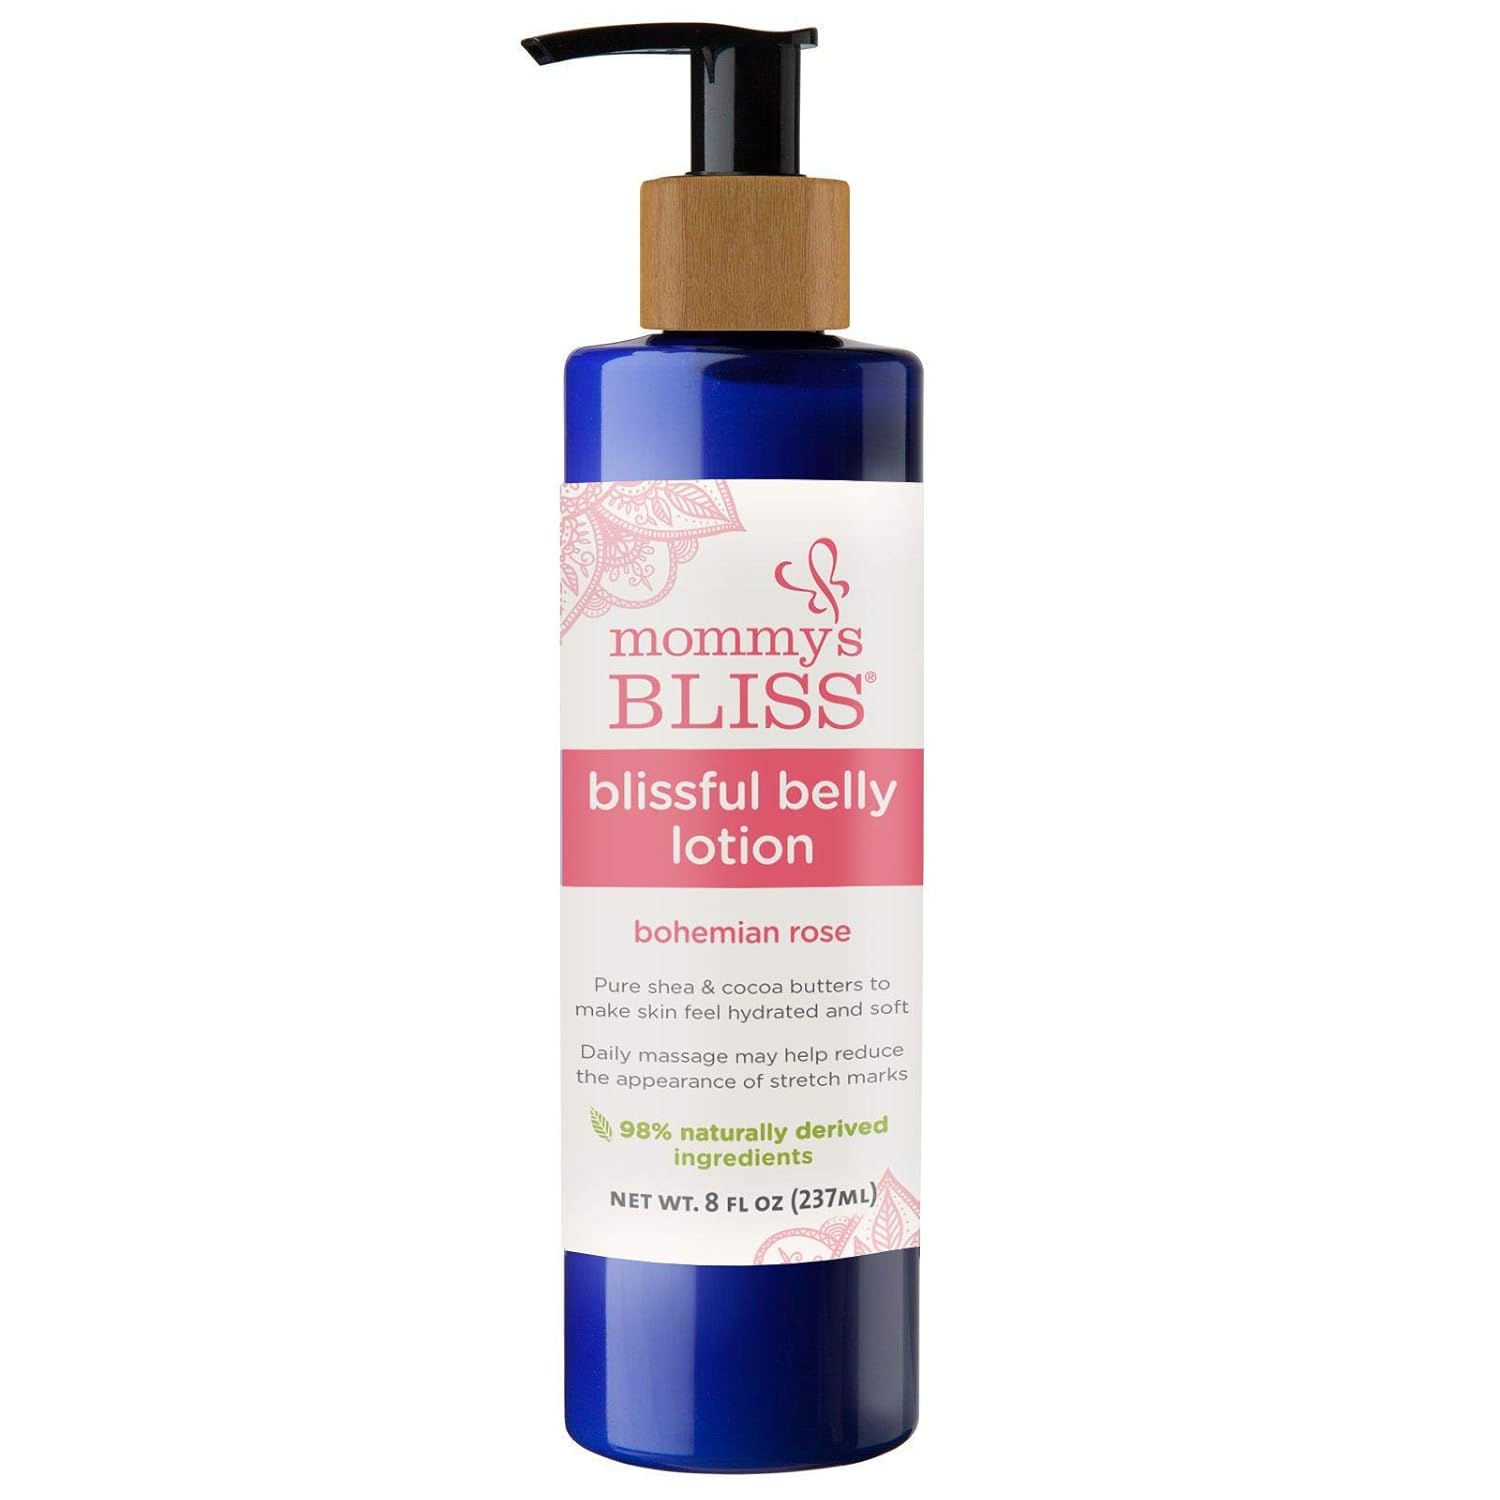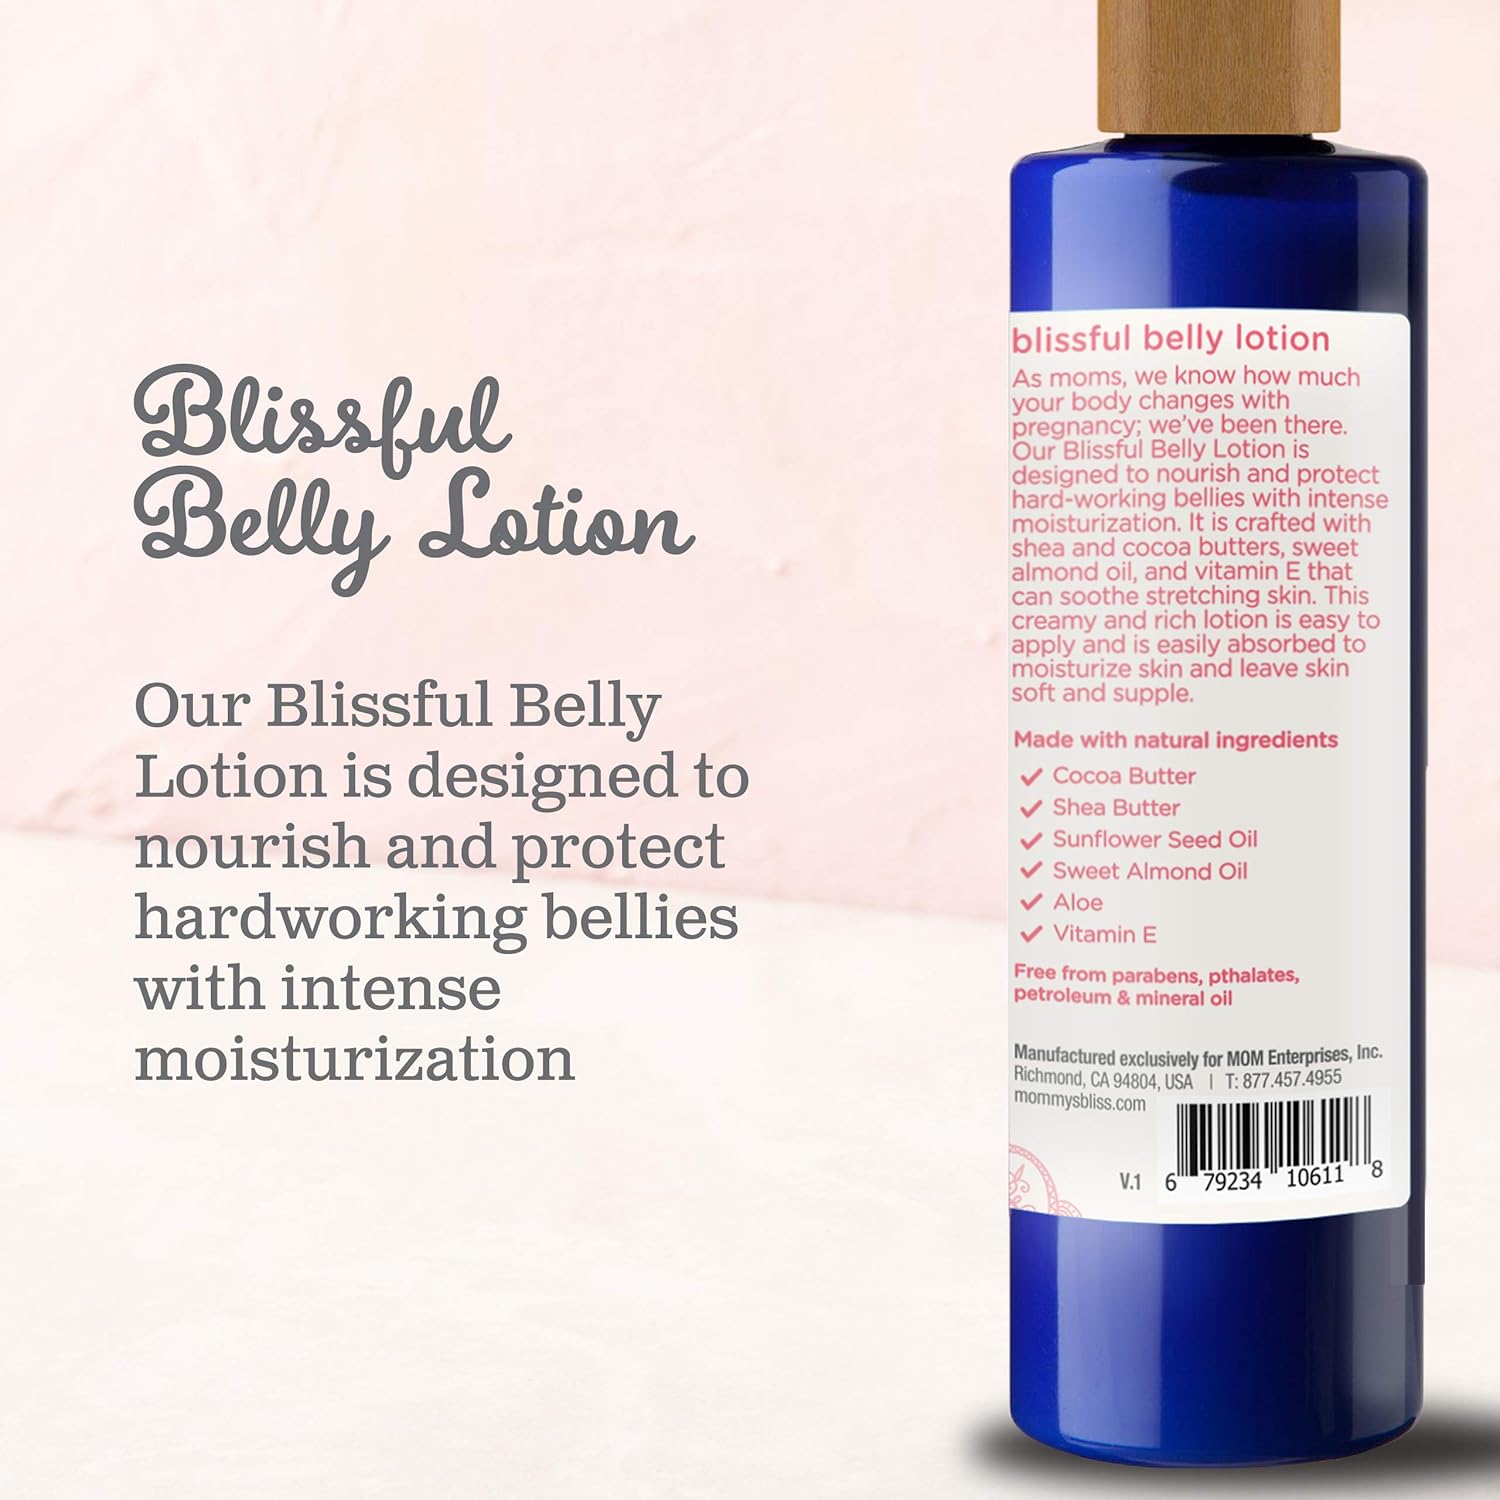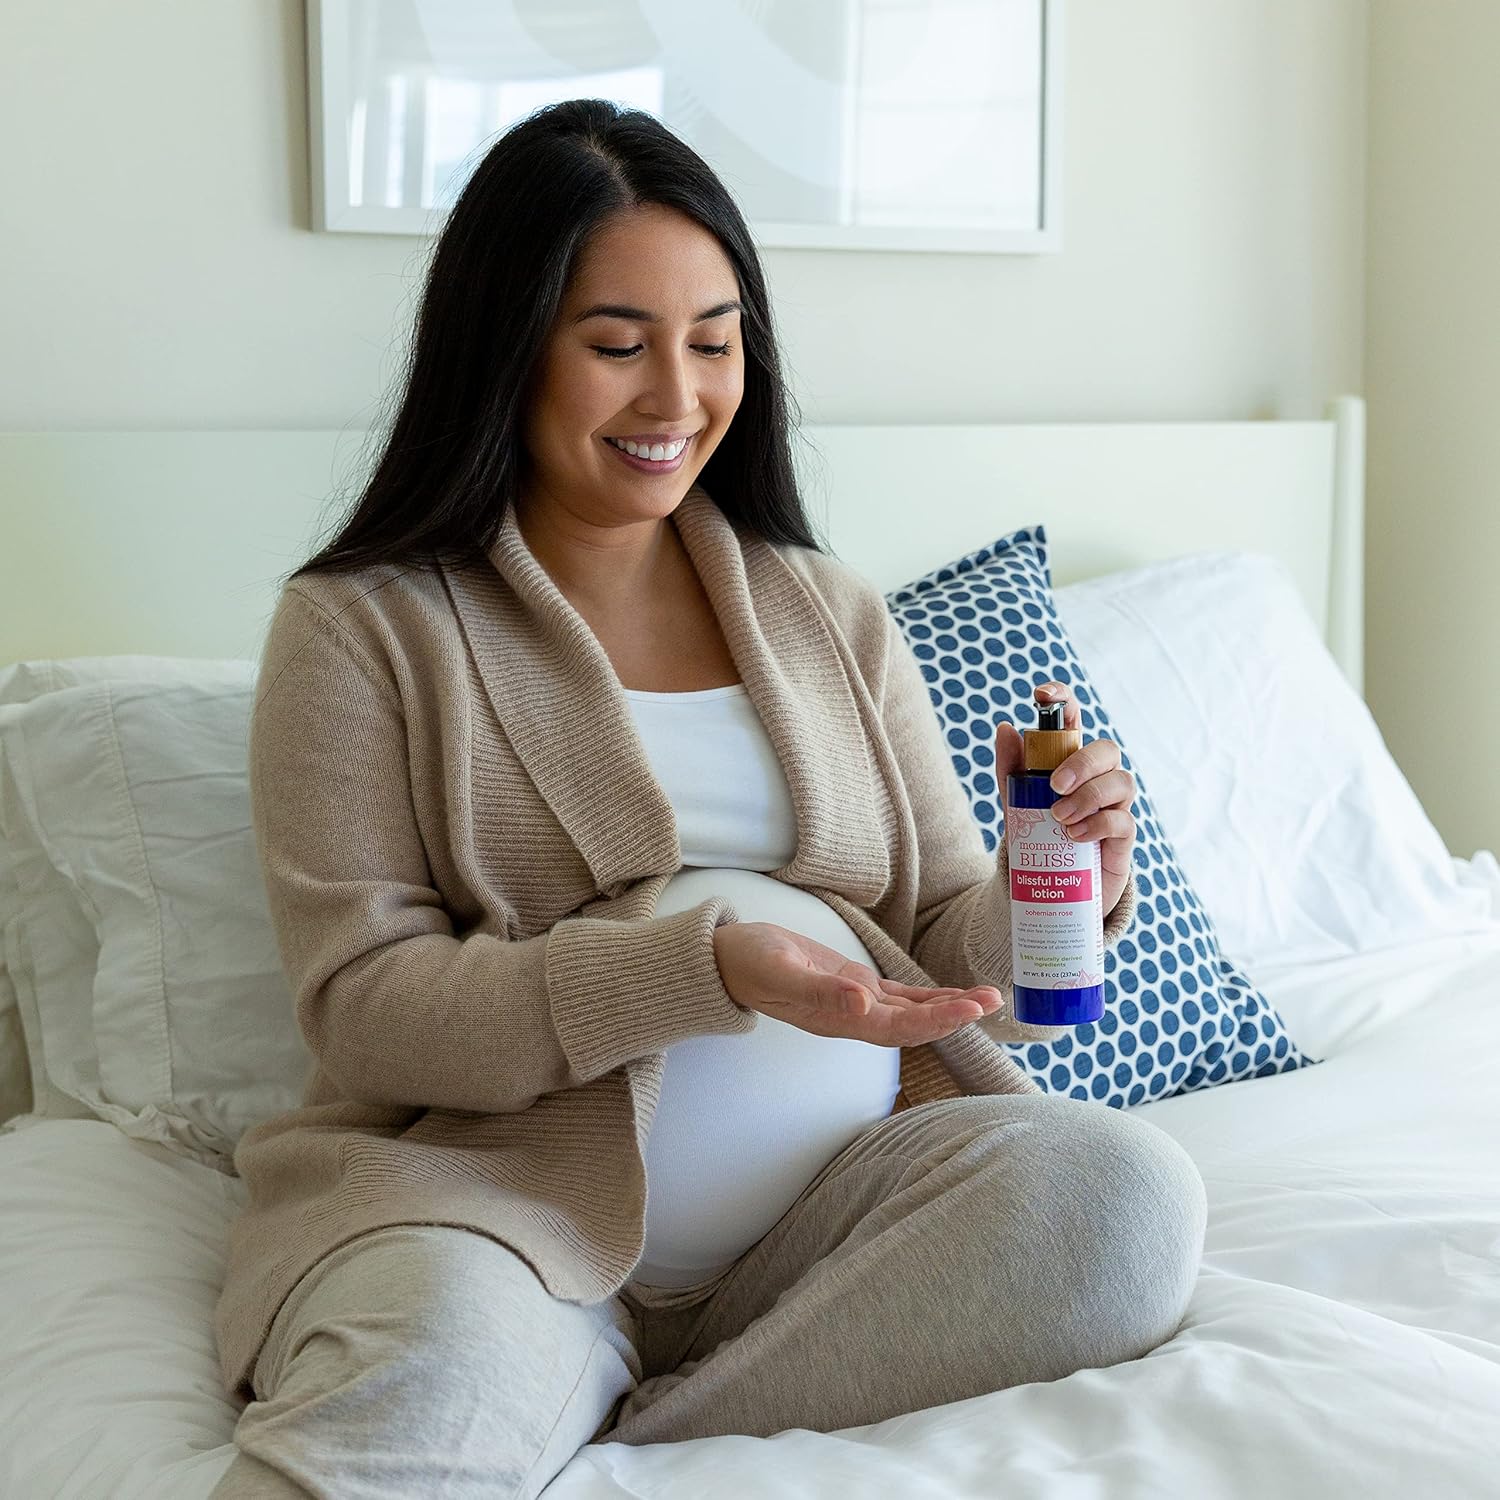
Mommy's Bliss Belly Lotion: For Hydrated, Resilient, & Elastic Skin During Pregnancy, Reduce Stretch Mark Appearance with Cocoa Butter Bohemian Rose Scent, 8 Fl Oz
Category: All Beauty
As moms, we know how much your body changes with pregnancy; we've been there. Our blissfully scented Bohemian rose belly lotion is designed to nourish and protect hard-working bellies with intense moisturization as your skin stretches during pregnancy. It is crafted with natural ingredients like Shea and cocoa butters, Rosehip oil, and Vitamin E that can soothe and hydrate stretching skin. This creamy and rich lotion is Easy to apply and is easily absorbed to moisturize skin and leave skin soft and supple. Giving yourself a daily Massage with our pregnancy skin care Lotion may help reduce the appearance of stretch marks. Mommy's Bliss belly lotion is free from parabens, Phthalates, petroleum, and mineral oil. Our new lotions for expectant moms are available in unscented or scented Bohemian rose. Try them and love them before, during, or after pregnancy.
Features: A bohemian-rose scented belly lotion made with 98 percent naturally derived ingredients including pure Shea and Cocoa butter designed to nourish and protect your delicate skin during pregnancy. | This creamy and rich lotion contains pure Shea butter, A naturally intense moisturizer for sensitive skin, and vitamins A and E-rich cocoa butter to help reduce the appearance of stretch marks. | As moms, we know how much your body changes with pregnancy; we've been there. We've crafted our pregnancy skin lotion with highly absorbent sunflower seed oil and rosehip oil to leave skin soft and supple. | Our skin lotion for expectant moms has Aloe and Vitamin E which can help promote health skin while your belly grows. Pamper yourself and your baby with a daily Massage and blissful belly lotion. | Mommy's Bliss bohemian rose scented belly lotion is free from parabens, phthalates, petroleum and Mineral Oil. Also available in unscented. Try our belly lotions during your pregnancy and Love them.